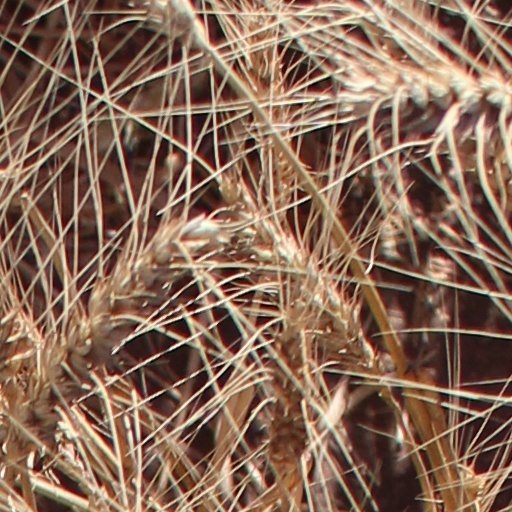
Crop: wheat